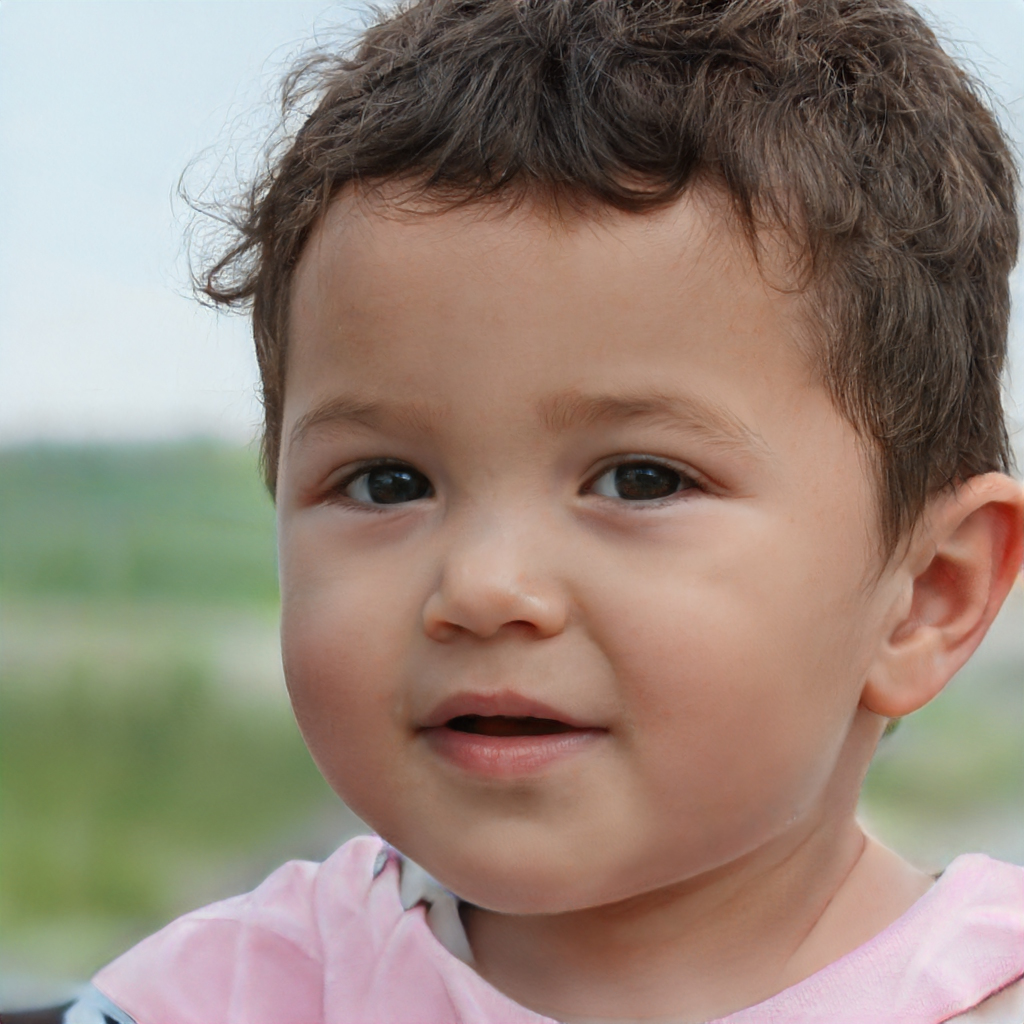
Portrait style: Real Portrait